Constantine the Great

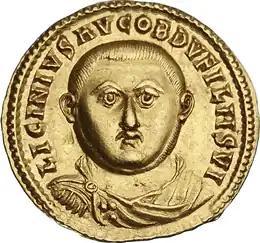
Gold aureus of the emperor Licinius

Maxentius' rule was nevertheless insecure. His early support dissolved in the wake of heightened tax rates and depressed trade; riots broke out in Rome and Carthage; and Domitius Alexander was able to briefly usurp his authority in Africa. By 312, he was a man barely tolerated, not one actively supported, even among Christian Italians. In the summer of 311, Maxentius mobilised against Constantine while Licinius was occupied with affairs in the East. He declared war on Constantine, vowing to avenge his father's "murder". To prevent Maxentius from forming an alliance against him with Licinius, Constantine forged his own alliance with Licinius over the winter of 311–312 and offered him his sister Constantia in marriage. Maximinus considered Constantine's arrangement with Licinius an affront to his authority. In response, he sent ambassadors to Rome, offering political recognition to Maxentius in exchange for a military support, which Maxentius accepted. According to Eusebius, inter-regional travel became impossible, and there was military buildup everywhere. There was "not a place where people were not expecting the onset of hostilities every day".